History of Italian Americans in Boston

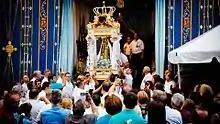
Fisherman's Feast, 2013

In the early days of Italian immigration, Boston Italians tended to vote Democratic. The one major exception was in 1920, when, disappointed that Wilson had not supported Italy's claim to the seaport city of Fiume, they voted for Harding. From 1920 to 1940 they voted consistently, overwhelmingly, Democratic. In 1924, Democratic candidates for Congress and the Massachusetts senate received about 90% of the Italian vote. During this period there was a massive push by the Democratic party to mobilize new voters. Between 1924 and 1940, the number of male voters in the North End tripled, and the number of female voters increased eightfold.